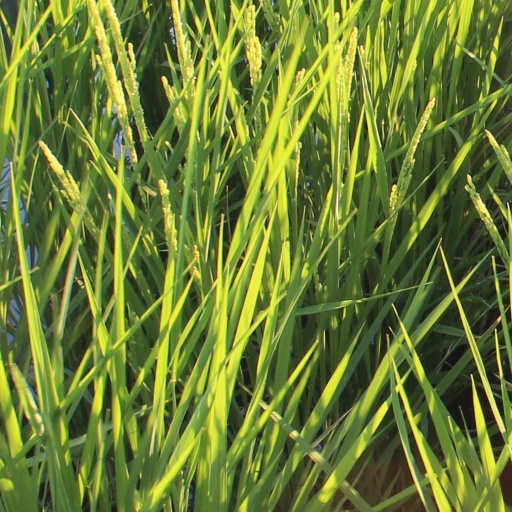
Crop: rice